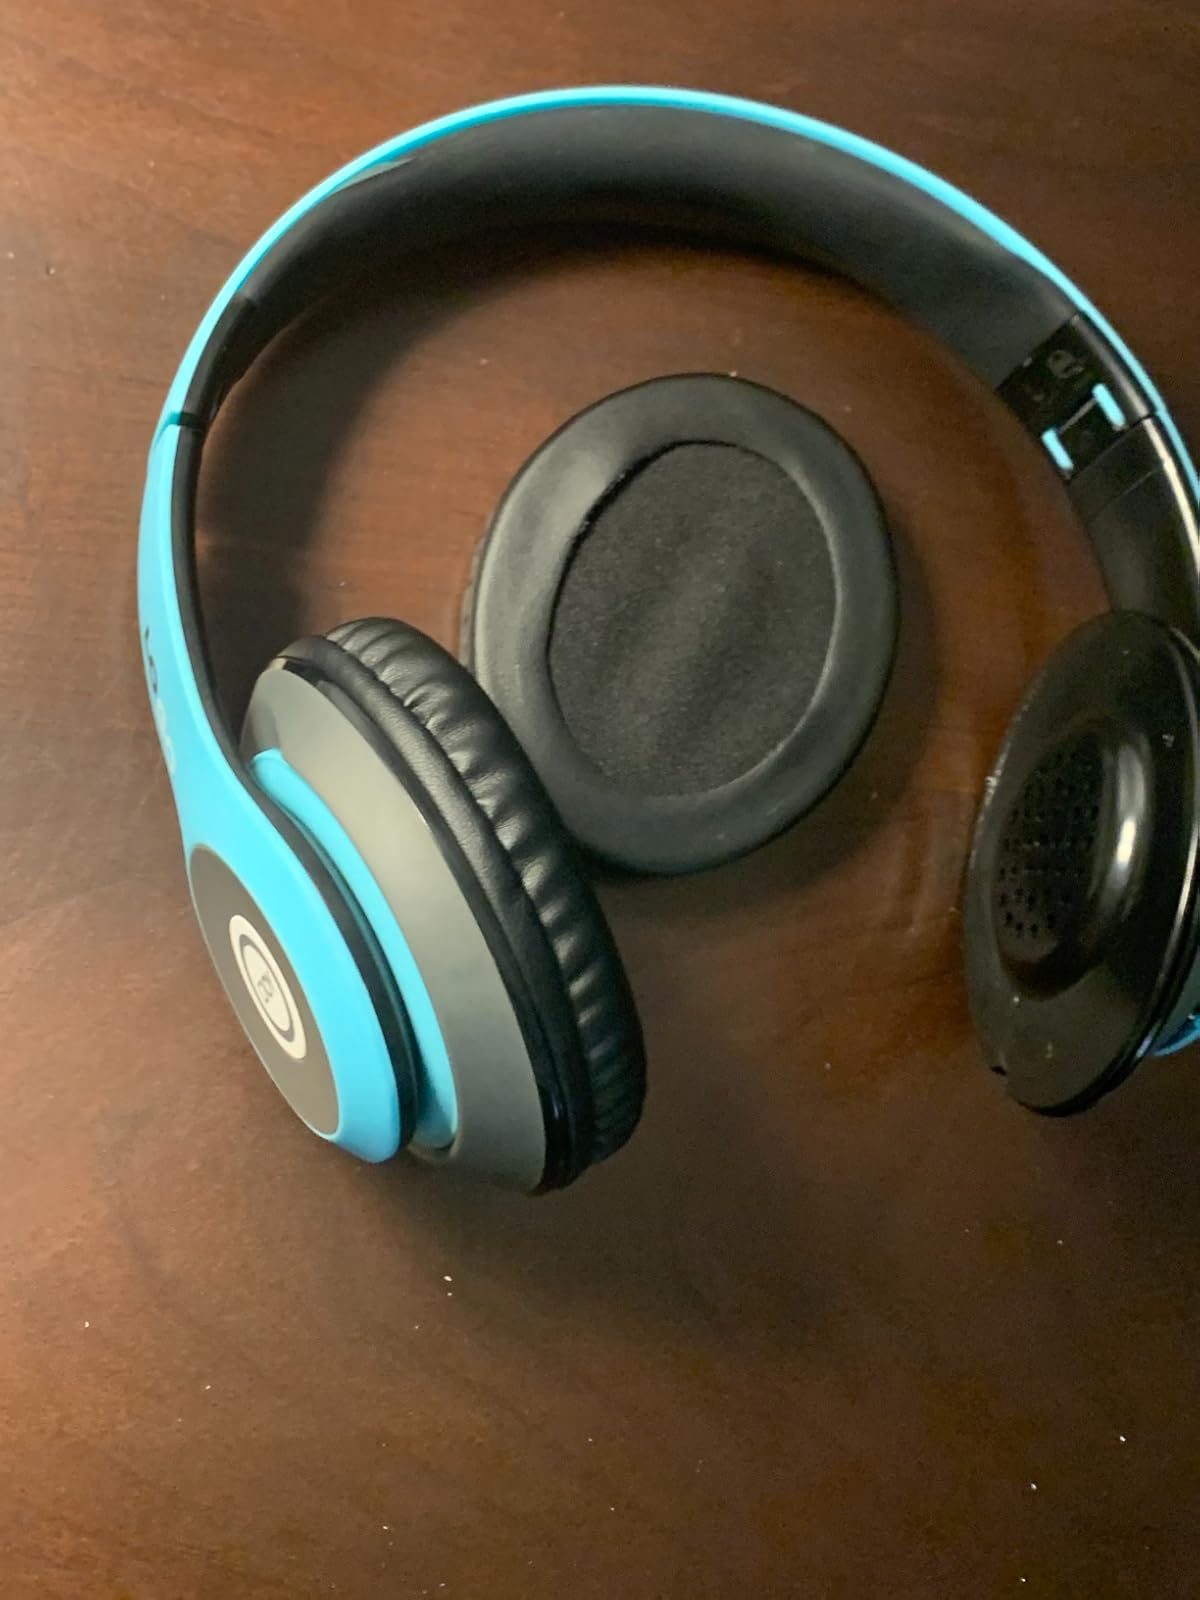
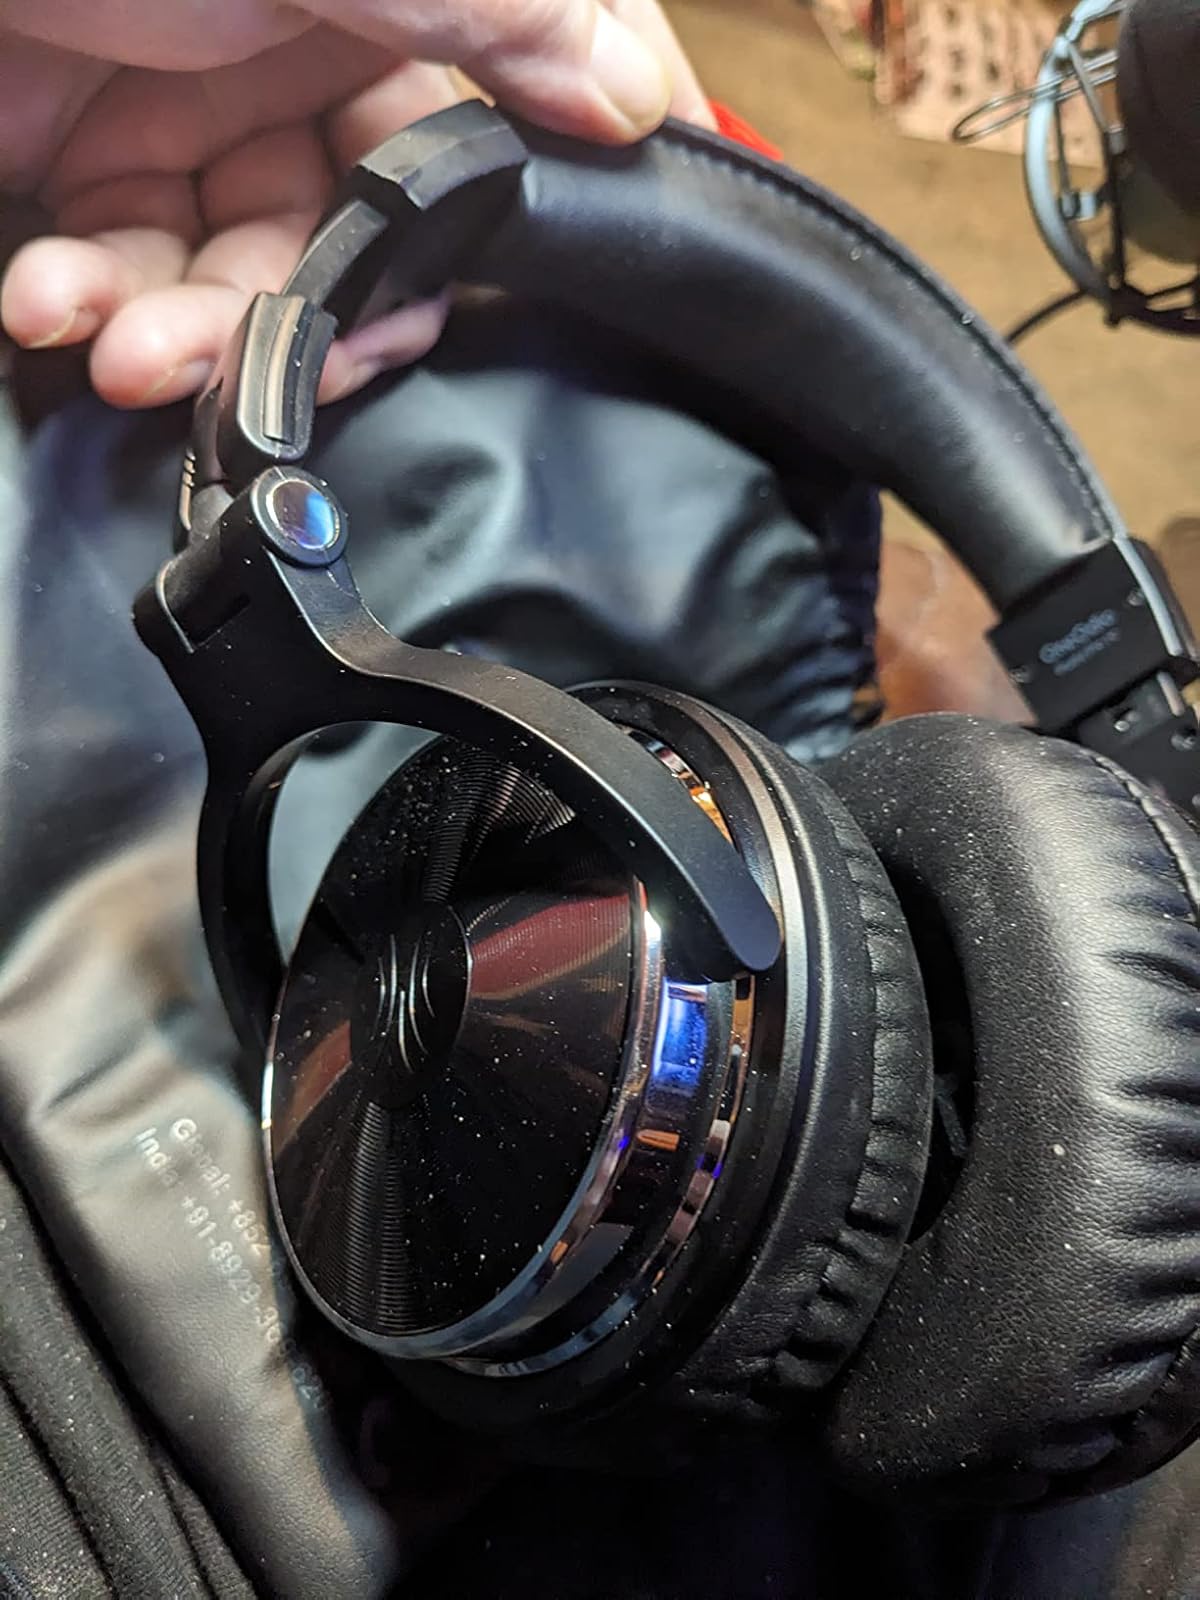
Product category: headphones
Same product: no